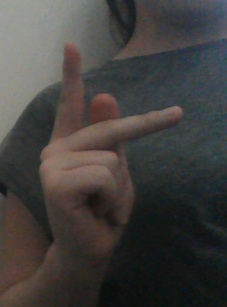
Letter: dha